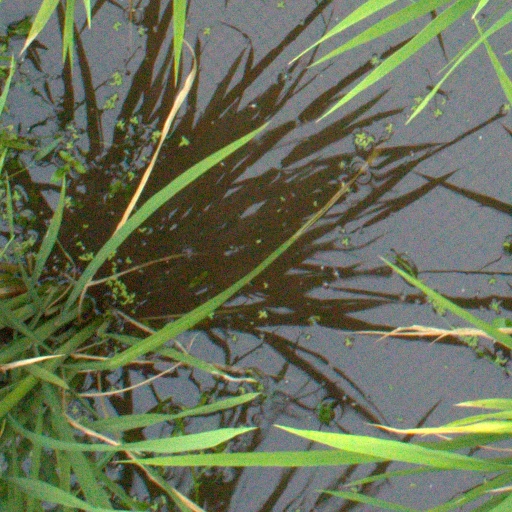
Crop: rice